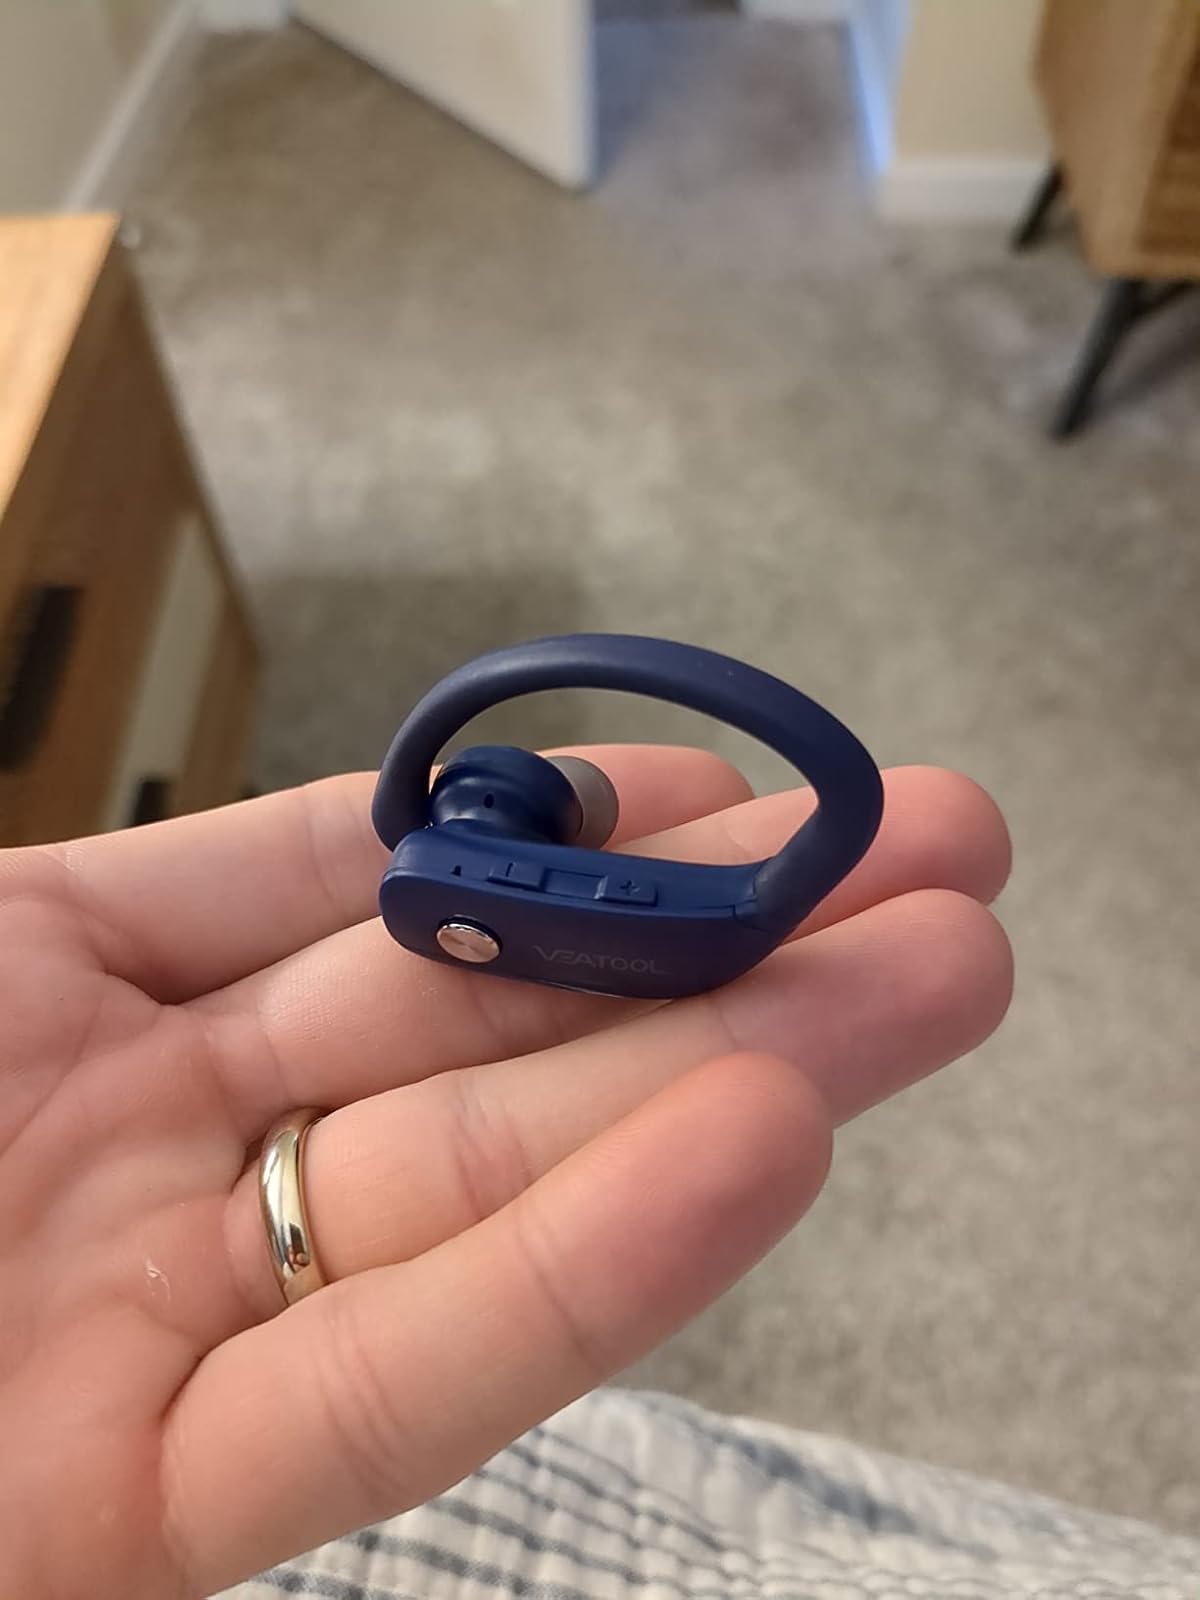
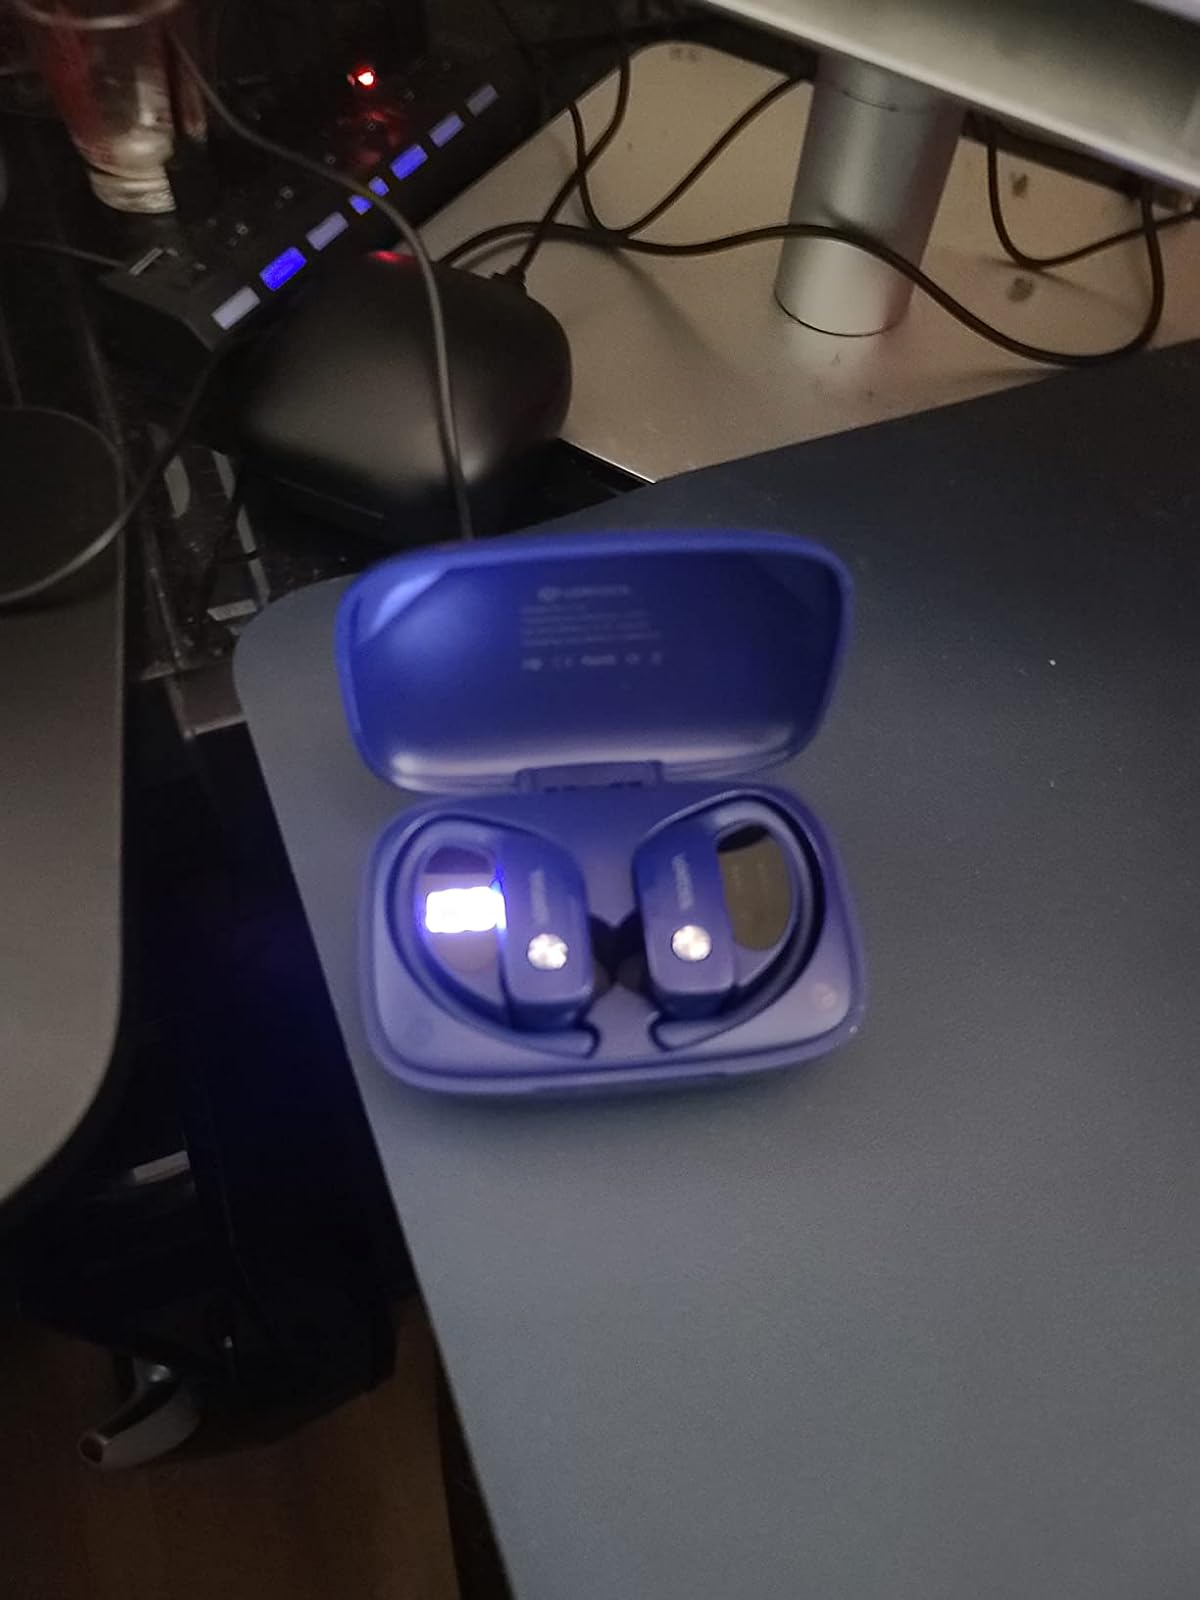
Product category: earbuds
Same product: yes